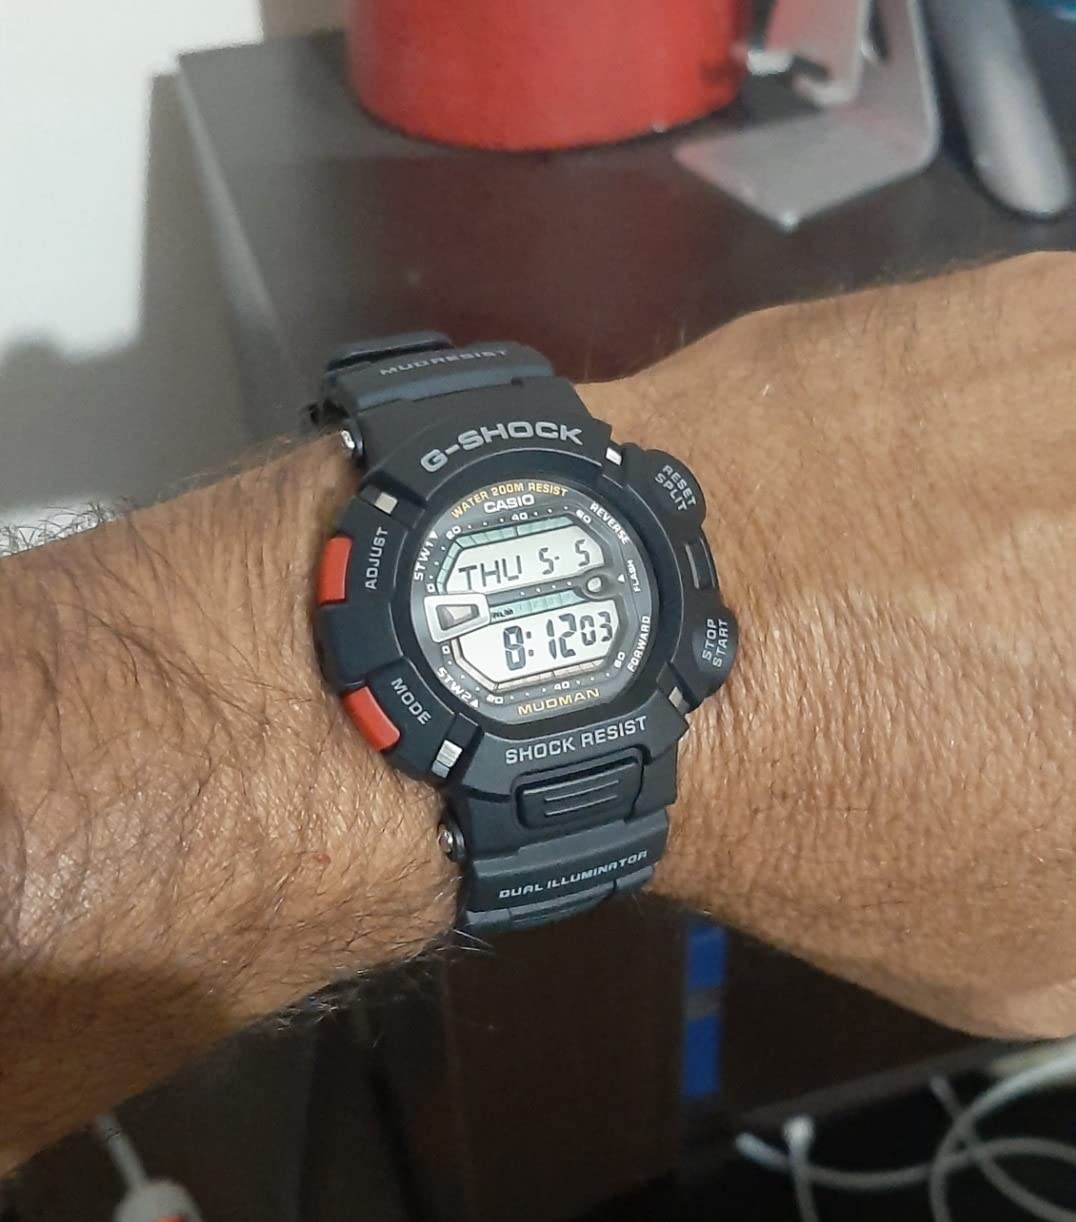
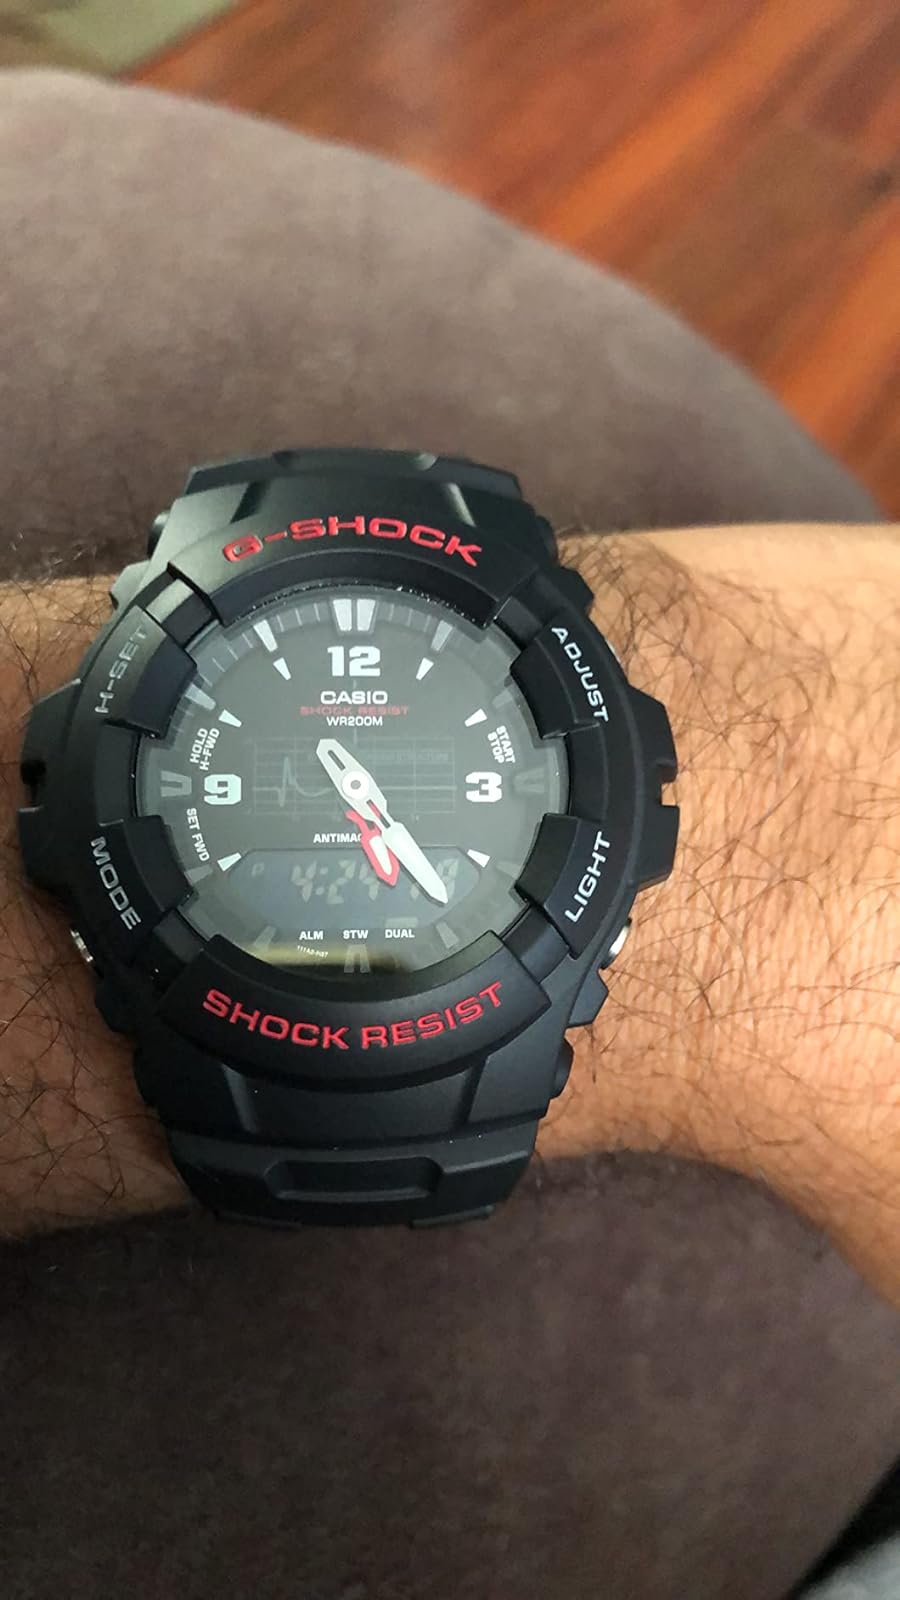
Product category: accessories_watch
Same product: no